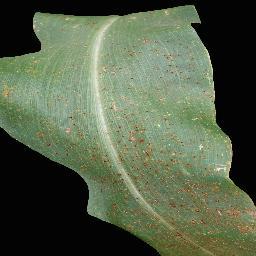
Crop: corn
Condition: (maize)_common_rust